Hochstein (rocks)

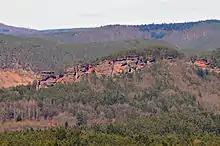
The Hochstein with its eastern and western massifs

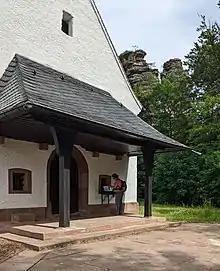
St. Michael's Chapel

The Hochstein, near the little southwest Palatine town of Dahn in southwest Germany, is a rock formation that is very popular with sports climbers and walkers.